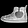
Label: Ankle boot